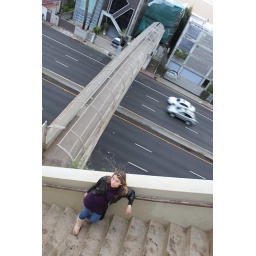
My niece over pacific coast highway (Pch) In santa monica